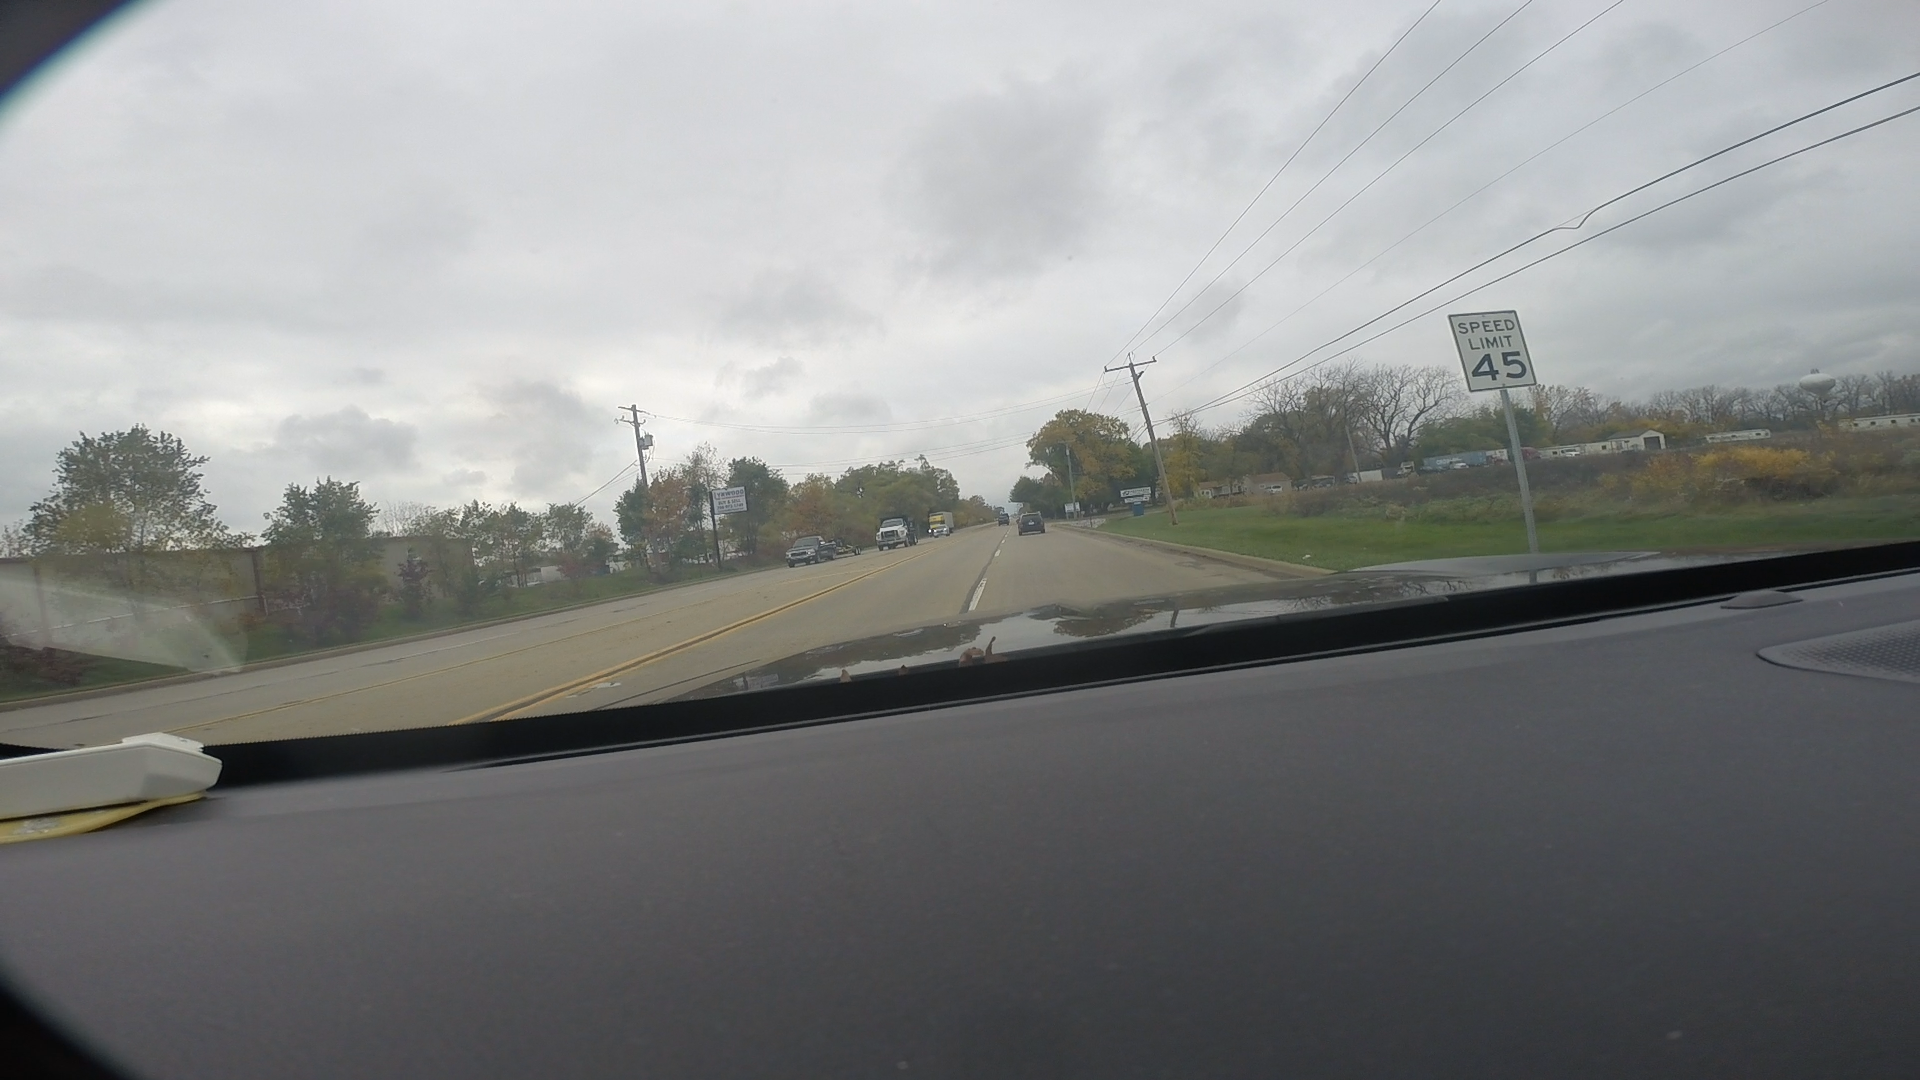
Speed limit sign label: mph45